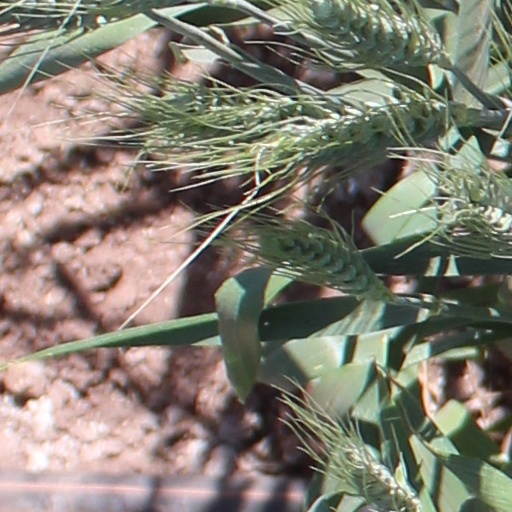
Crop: wheat